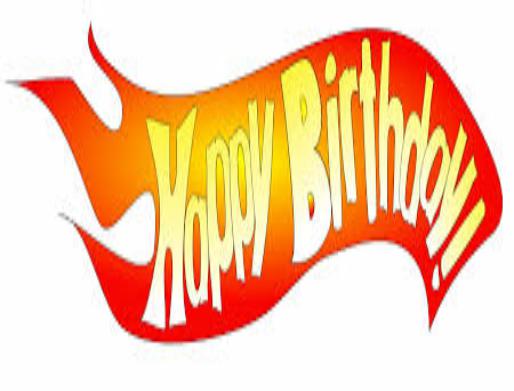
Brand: Hot Wheels
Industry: Leisure